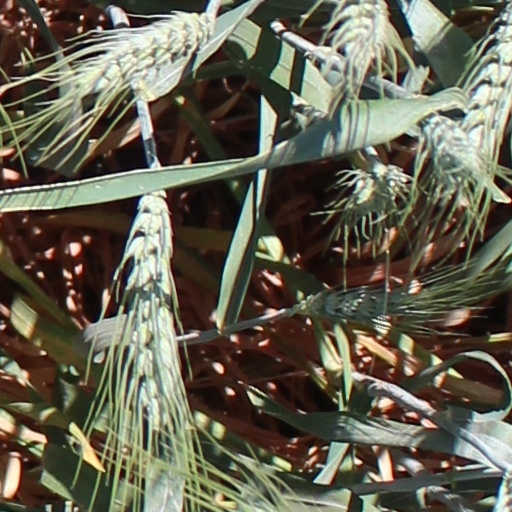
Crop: wheat